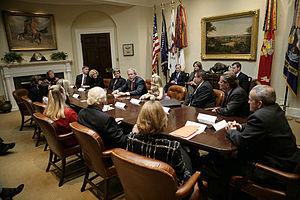
La Roosevelt Room est une salle de réunion dans l'aile Ouest de la Maison-Blanche. Située presque au centre de cette aile, elle est près du bureau ovale. Cette pièce est nommée d'après les deux anciens présidents américains Theodore Roosevelt et Franklin Delano Roosevelt, les deux ayant largement contribué à la conception et à la construction de cette aile Ouest.
L'aile Ouest est le nom du bâtiment abritant les bureaux du président des États-Unis. Elle fait partie du complexe de la Maison-Blanche et est située juste à l'ouest de la Résidence exécutive, le corps central, résidentiel et historique de la Maison-Blanche, à laquelle elle est reliée par une colonnade. Moins haute que le bâtiment central et largement dissimulée par les arbres, l'aile Ouest est peu visible de l'extérieur. Elle comprend un rez-de-chaussée/rez-de-jardin où se trouvent les principales pièces dont le bureau ovale et la Cabinet Room, la salle où se réunit le cabinet présidentiel, un petit étage et un sous-sol où se trouve la Situation Room, une salle d'opérations pour gérer les situations d'urgence.
La Maison-Blanche est la résidence officielle et le bureau du président des États-Unis. Elle se situe au 1600, Pennsylvania Avenue NW à Washington D.C. Le bâtiment en grès d'Aquia Creek et peint en blanc, construit entre 1792 et 1800, s'inspire du style georgien. Il est le lieu de résidence, de travail et de réception de tous les présidents américains depuis John Adams, deuxième président des États-Unis, qui y entre en 1800.